Fall of Belgrade (1915)

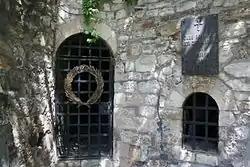
The tomb of the Serbian defenders of the Belgrade Fortress, behind the Church of Saint Petka

The attack by Austro-Hungarian and German units began on October 5, 1915. Belgrade was bombarded throughout the day and night with heavy artillery fire. According to some sources, about 30,000 grenades were fired at Belgrade that day. Many settlements were destroyed, the city was covered in smoke and ash and multiple civil casualties appeared. Due to relatively weak resistance from Serbian defenders, the Austro-Hungarian and German forces started to cross the Danube two days later, on October 7, in the area of Ada Ciganlija and at the foot of Kalemegdan Hill, with Belgrade Fortress on the top. In the area of Danube quay, the defenders met them with heavy infantry and artillery fire. The armies clashed in a dozen man-to-man combats with the following advantage of strong Central Powers artillery support. Apart from the Serbian soldiers, the capital city was defended also by civilians, women, children and the elderly, who mostly took weapons from the fallen soldiers.